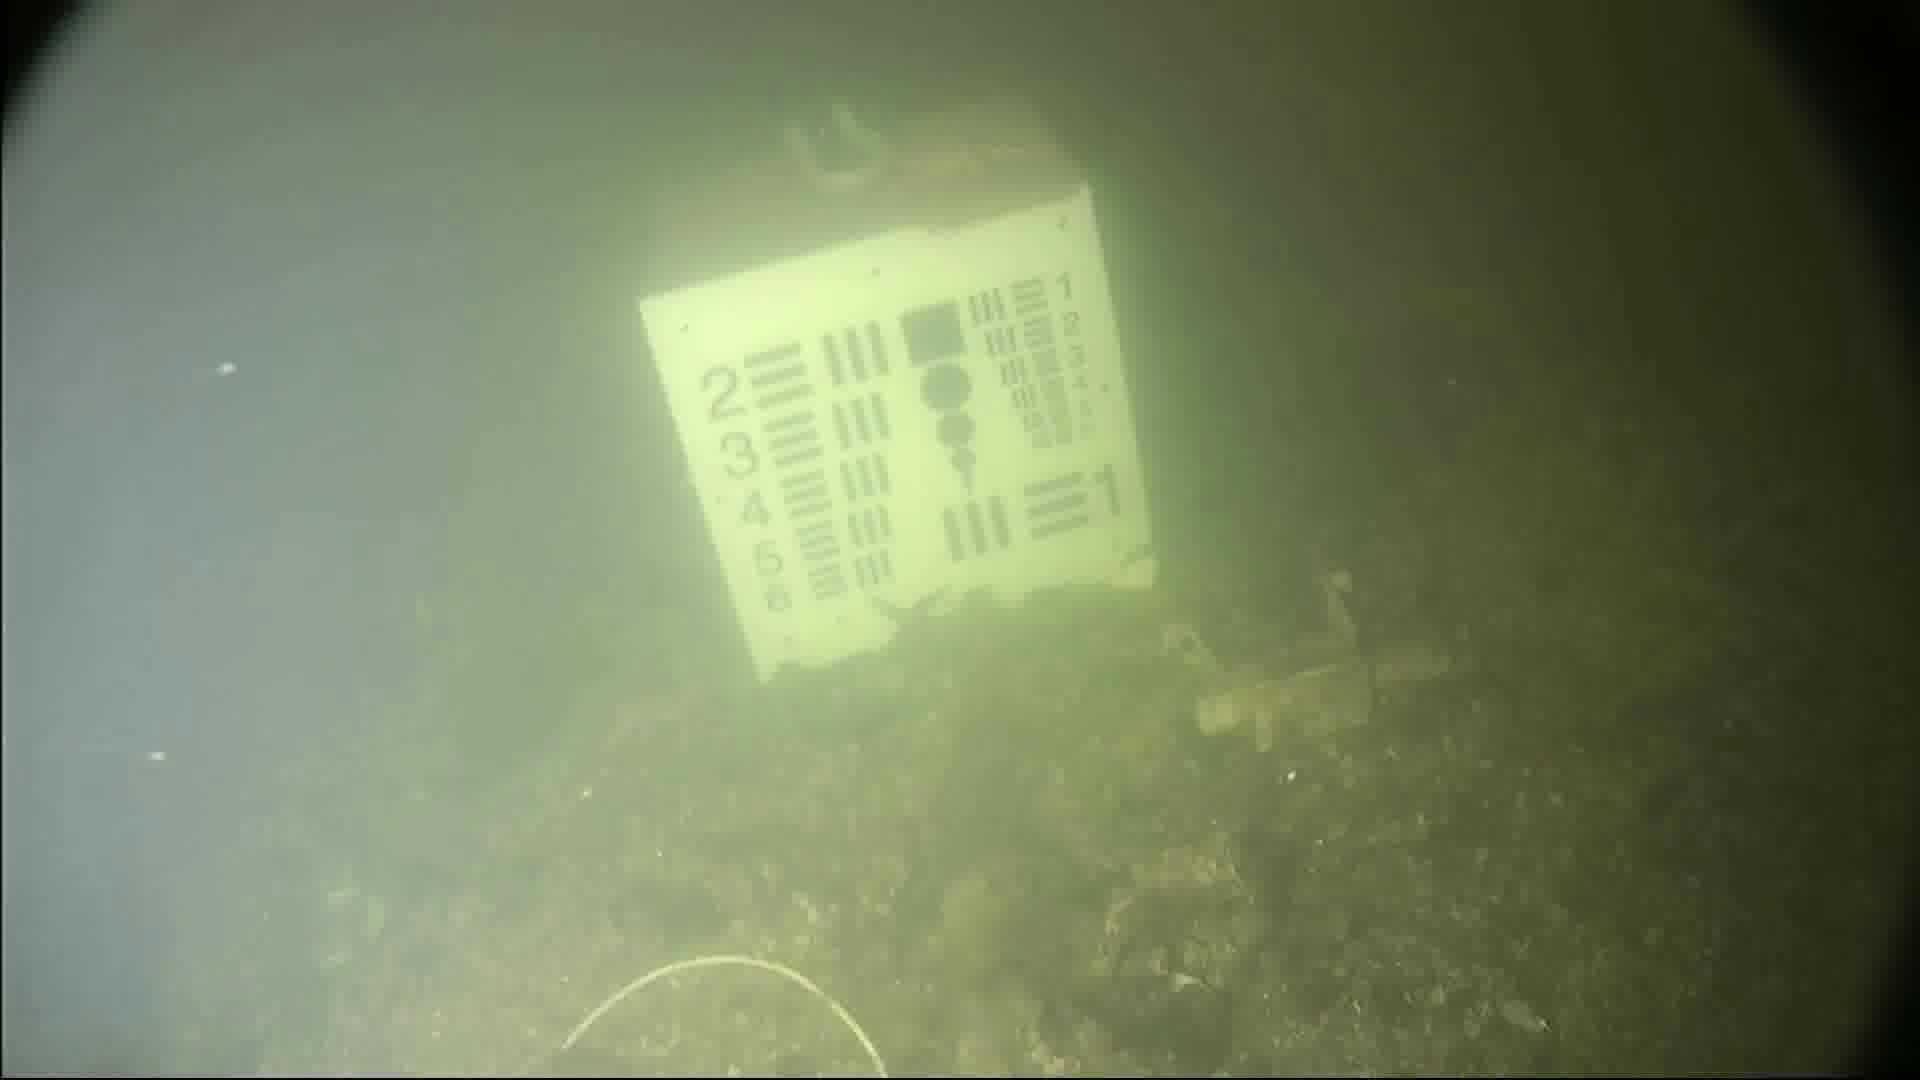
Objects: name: starfish